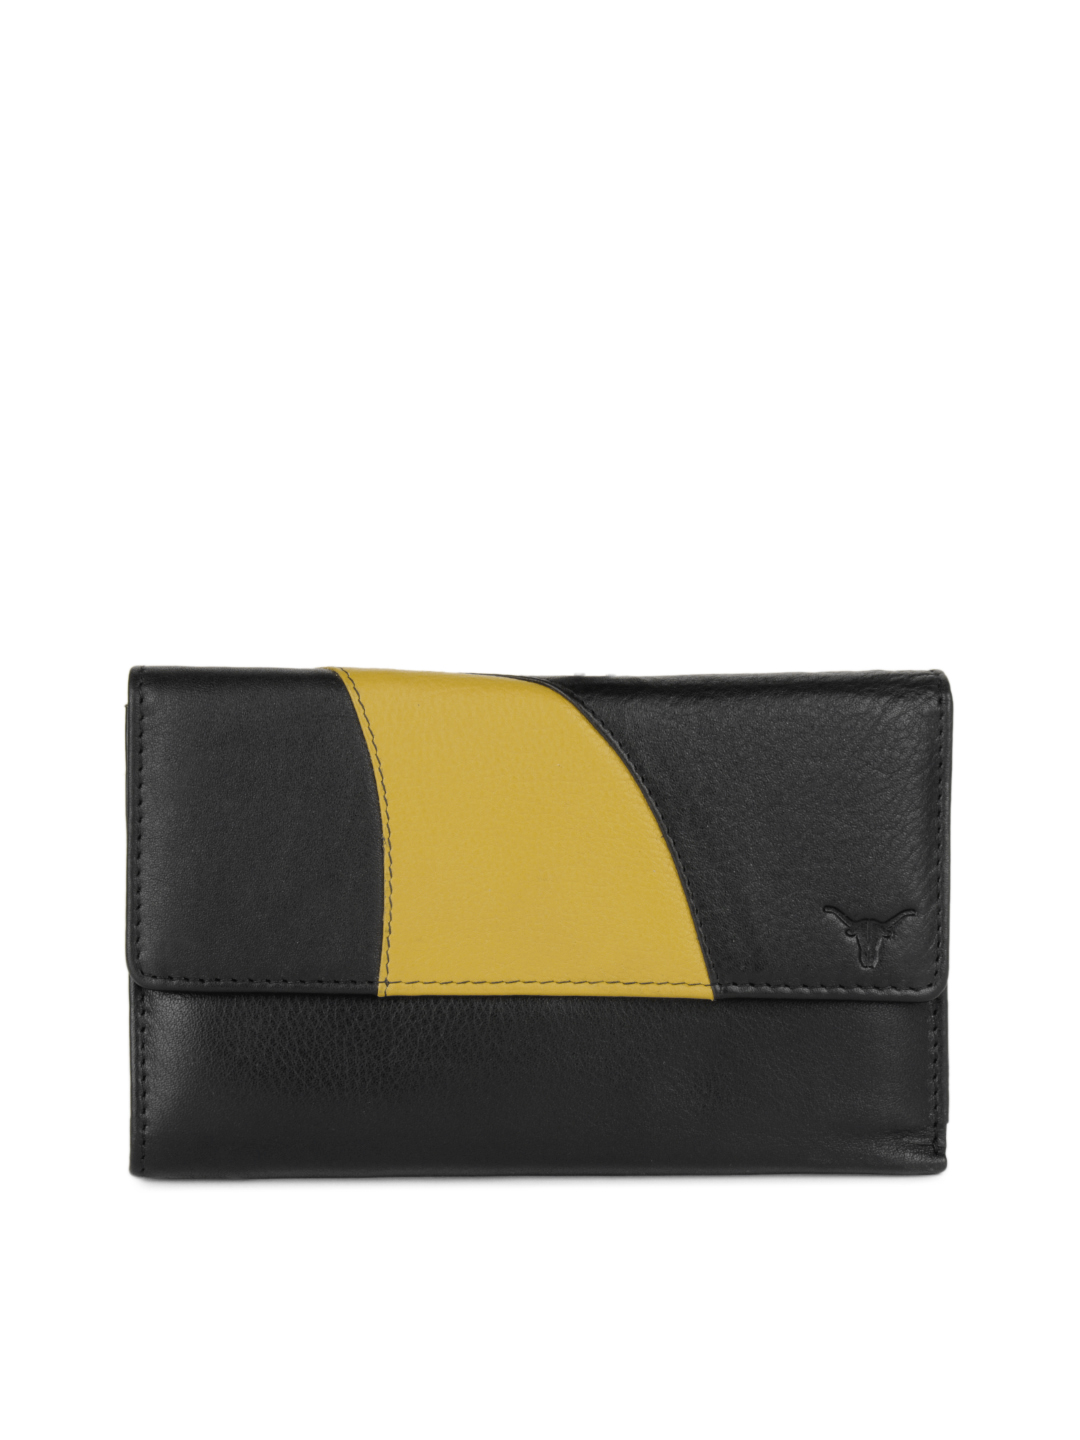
Hidekraft Women Black Leather Wallet
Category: Accessories / Wallets / Wallets
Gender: Women
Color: Black
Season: Fall 2012
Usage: Casual